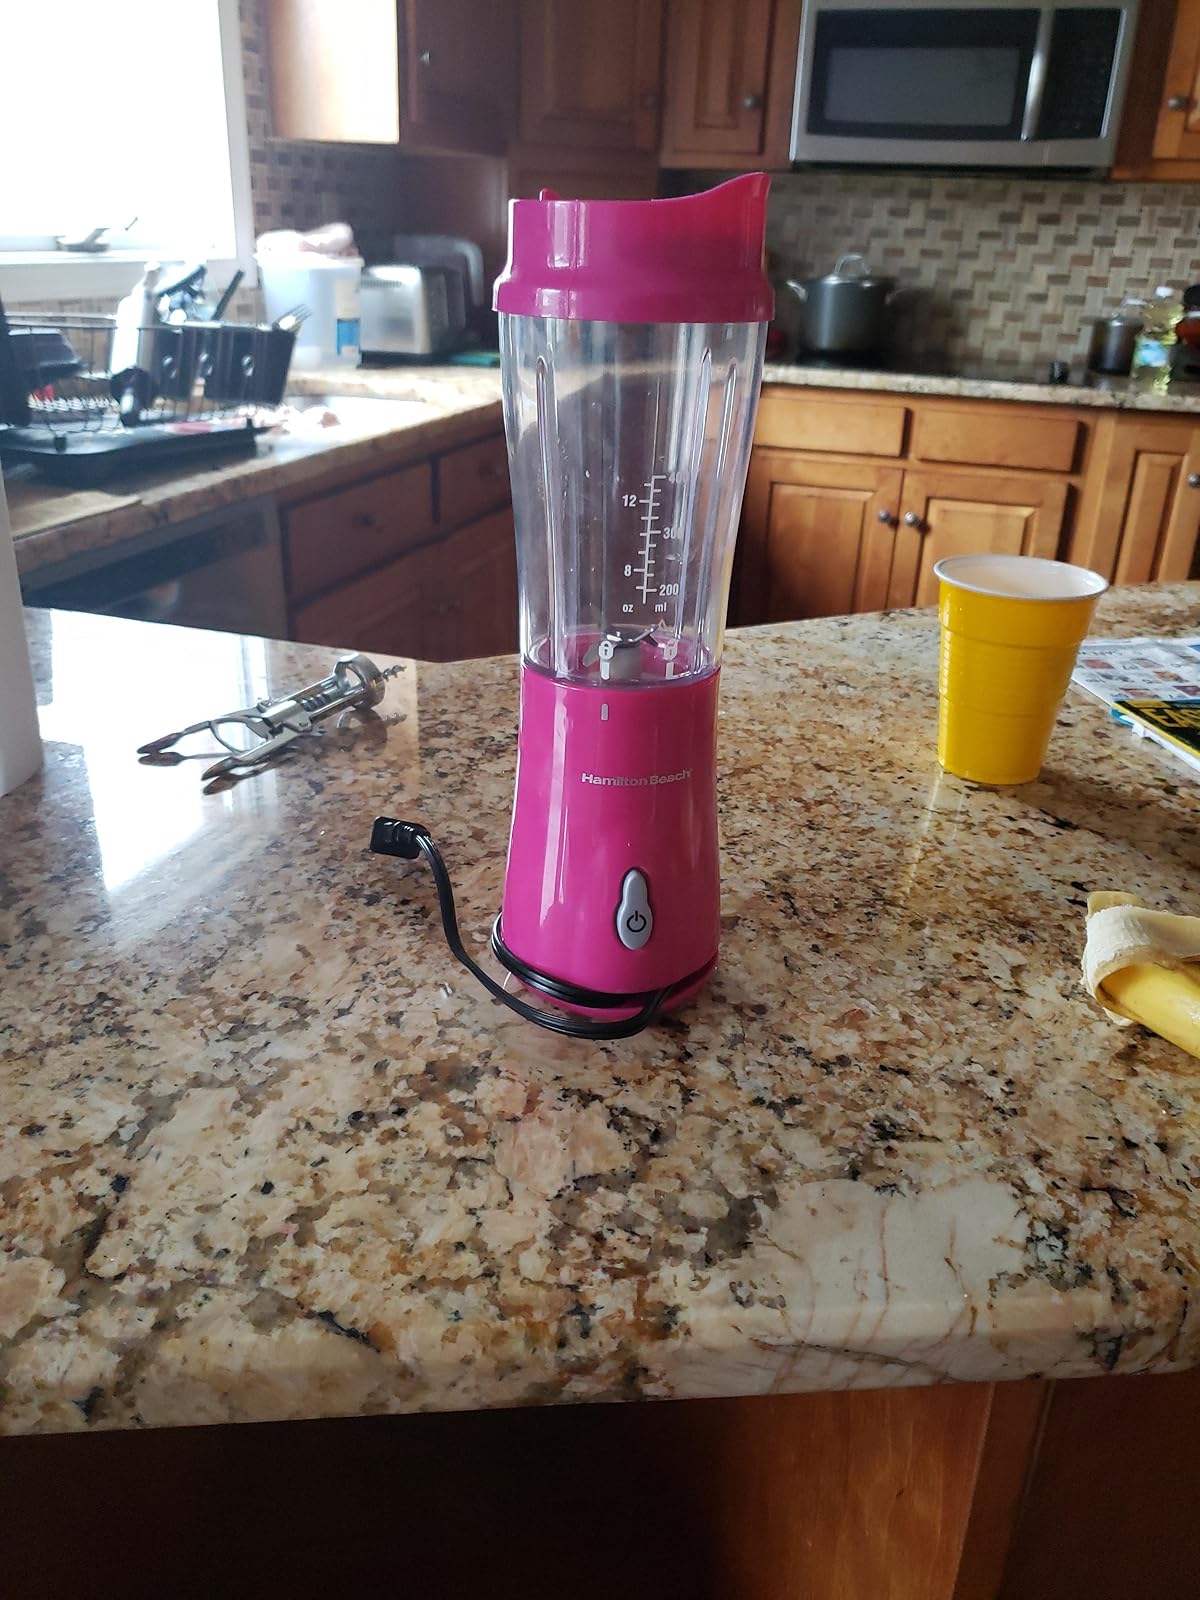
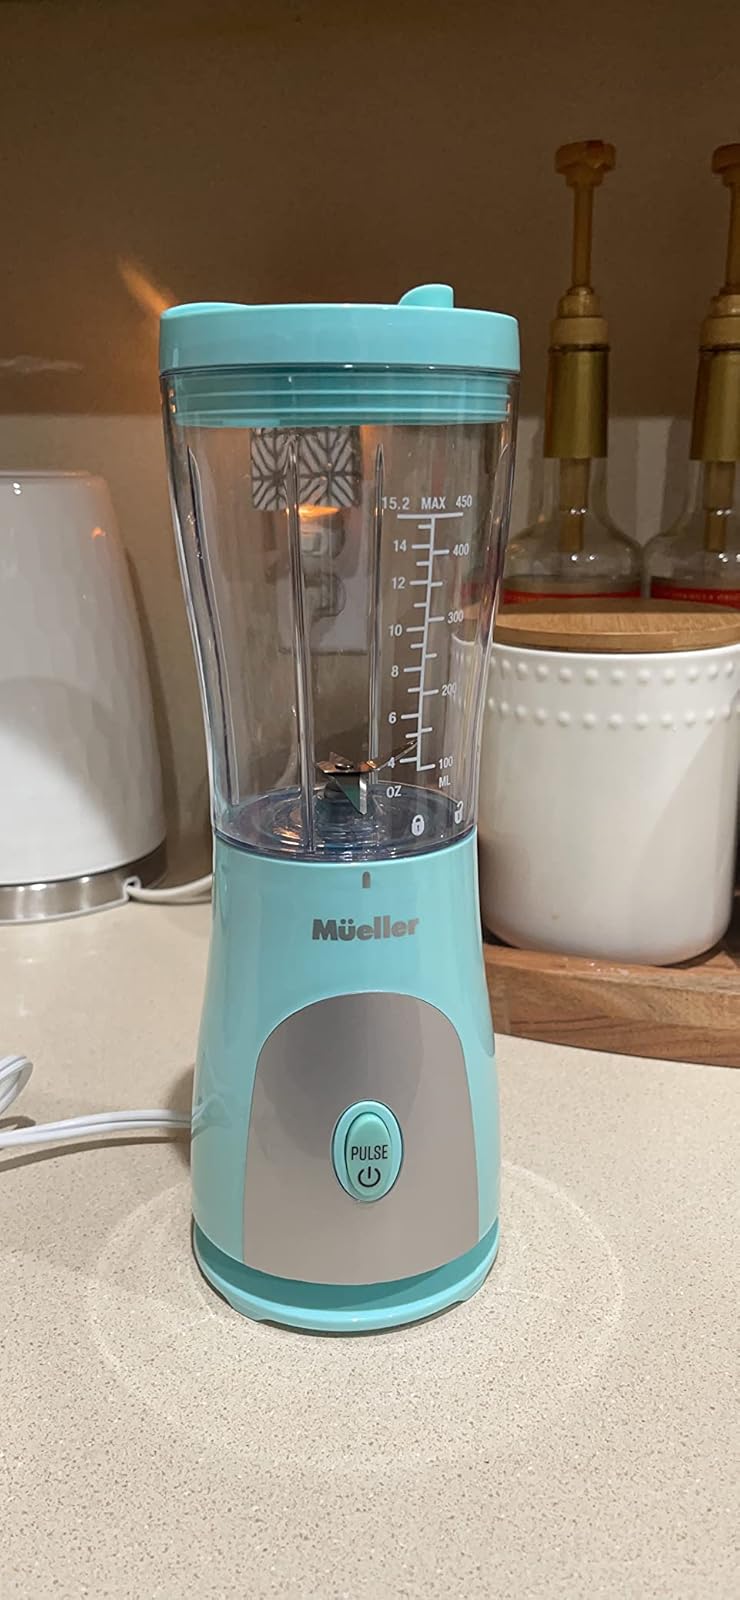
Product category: items_blender
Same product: no